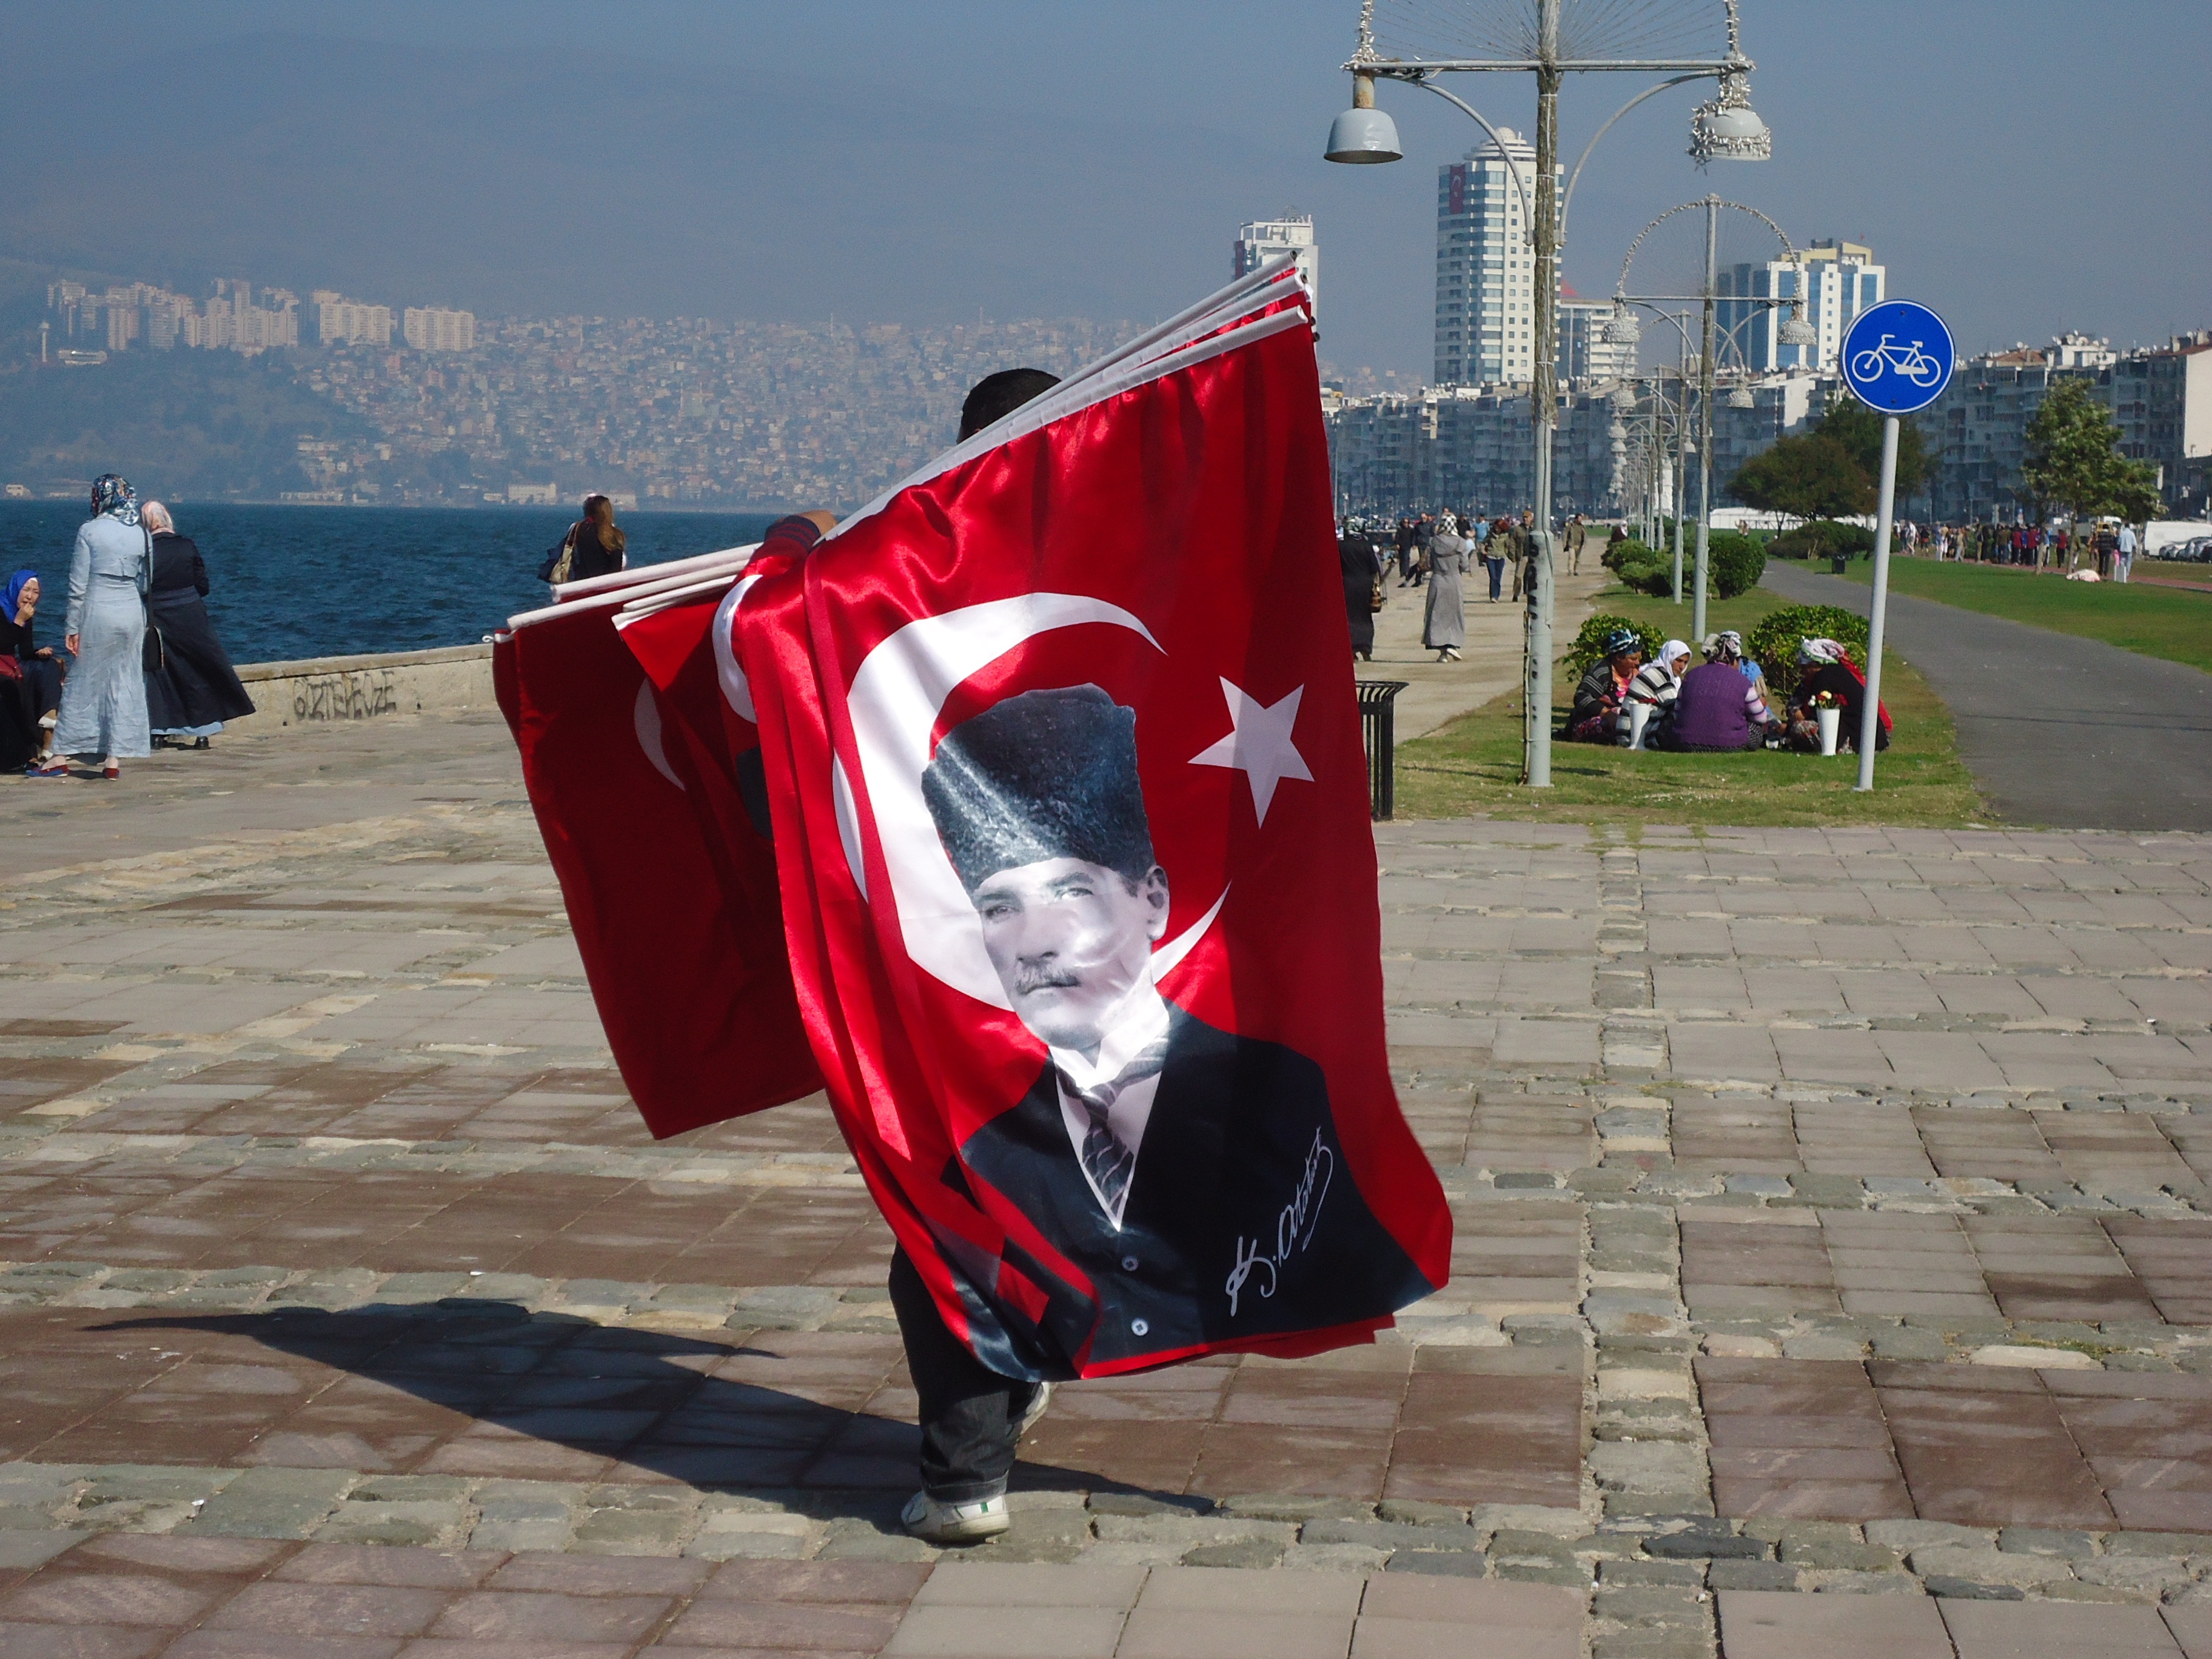
car, red, vehicle, flag, turkey, izmir